Presidency of Nayib Bukele

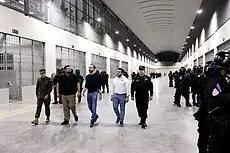
Bukele and government officials touring a cell block in the Terrorism Confinement Center, March 2022

In July 2020, the International Crisis Group (ICG) published an analysis saying that the reason for the decrease in homicides during Bukele's first year in office could have been "quiet, informal understandings" between the government and the gangs. The Salvadoran government denied the ICG's allegations, and the ICG stated that it had no evidence to support the claim.